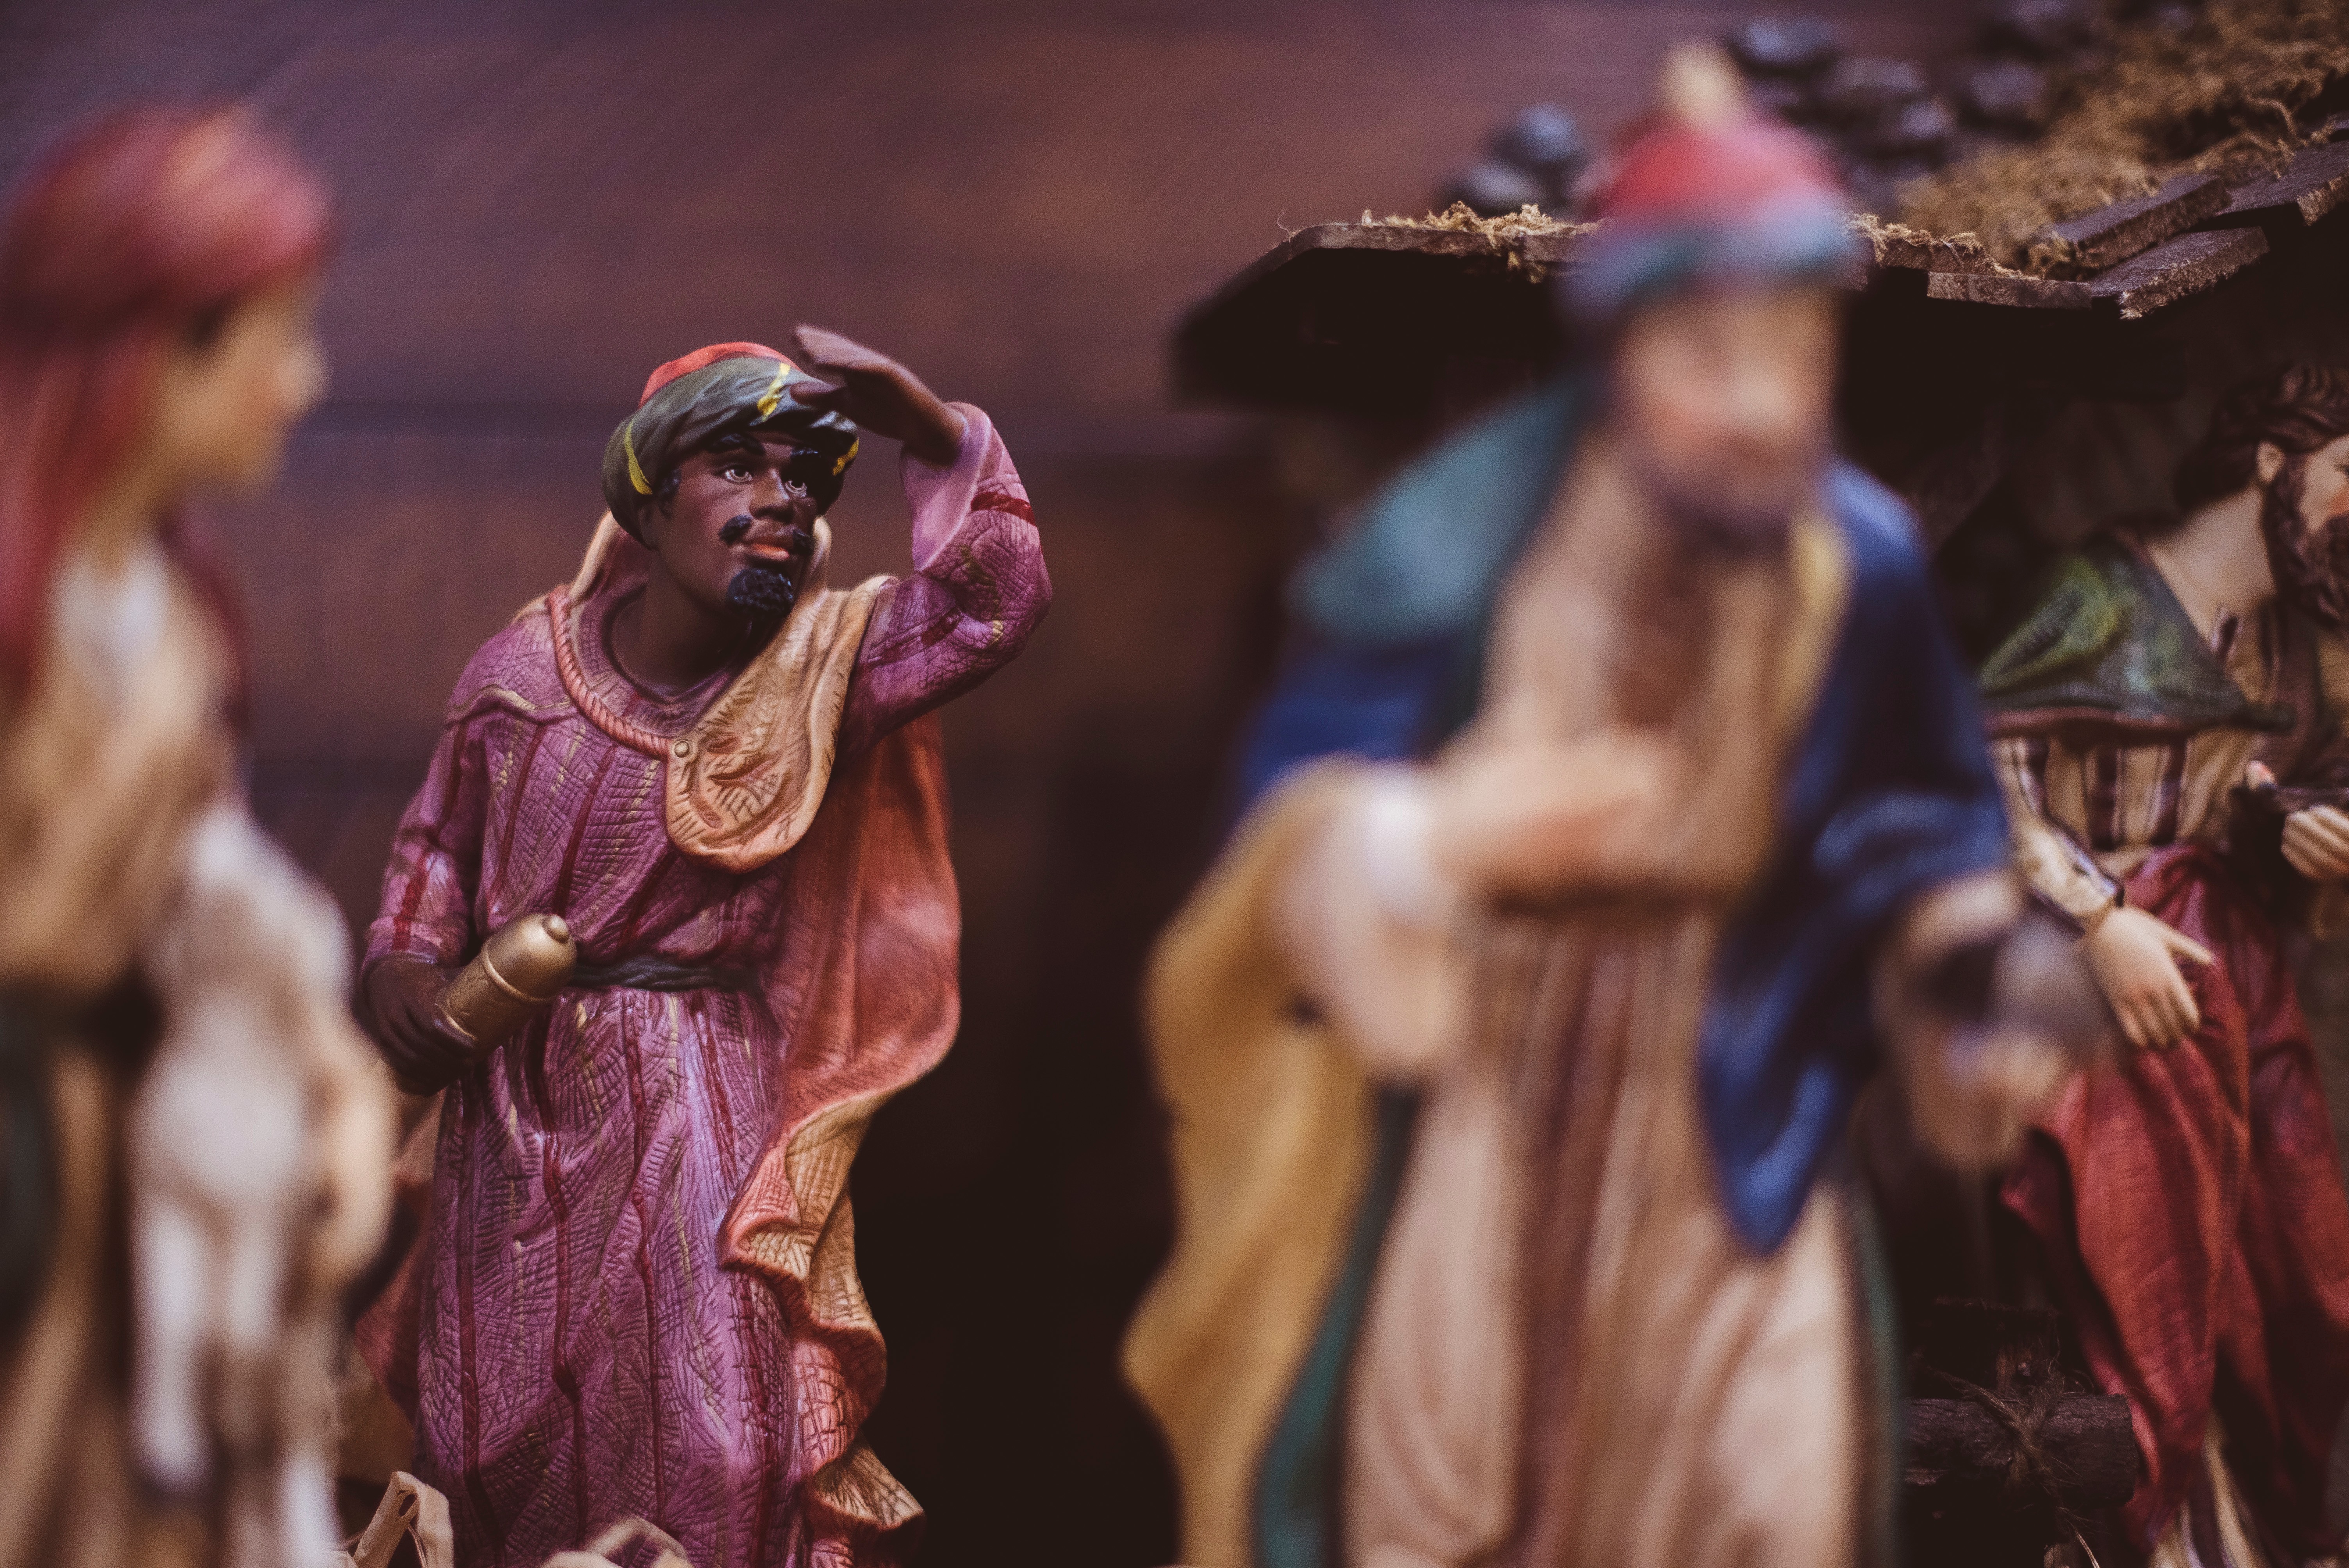
people, decoration, festive, ornament, performance art, festival, chirstmas, carving, mythology, musical theatre